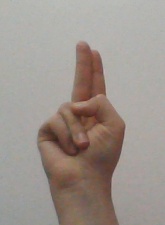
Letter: taa